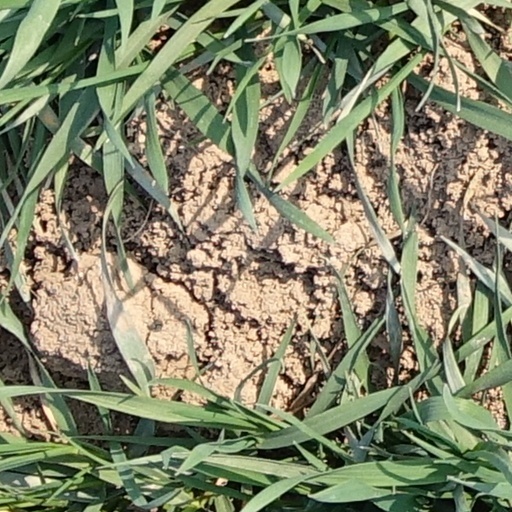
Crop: wheat